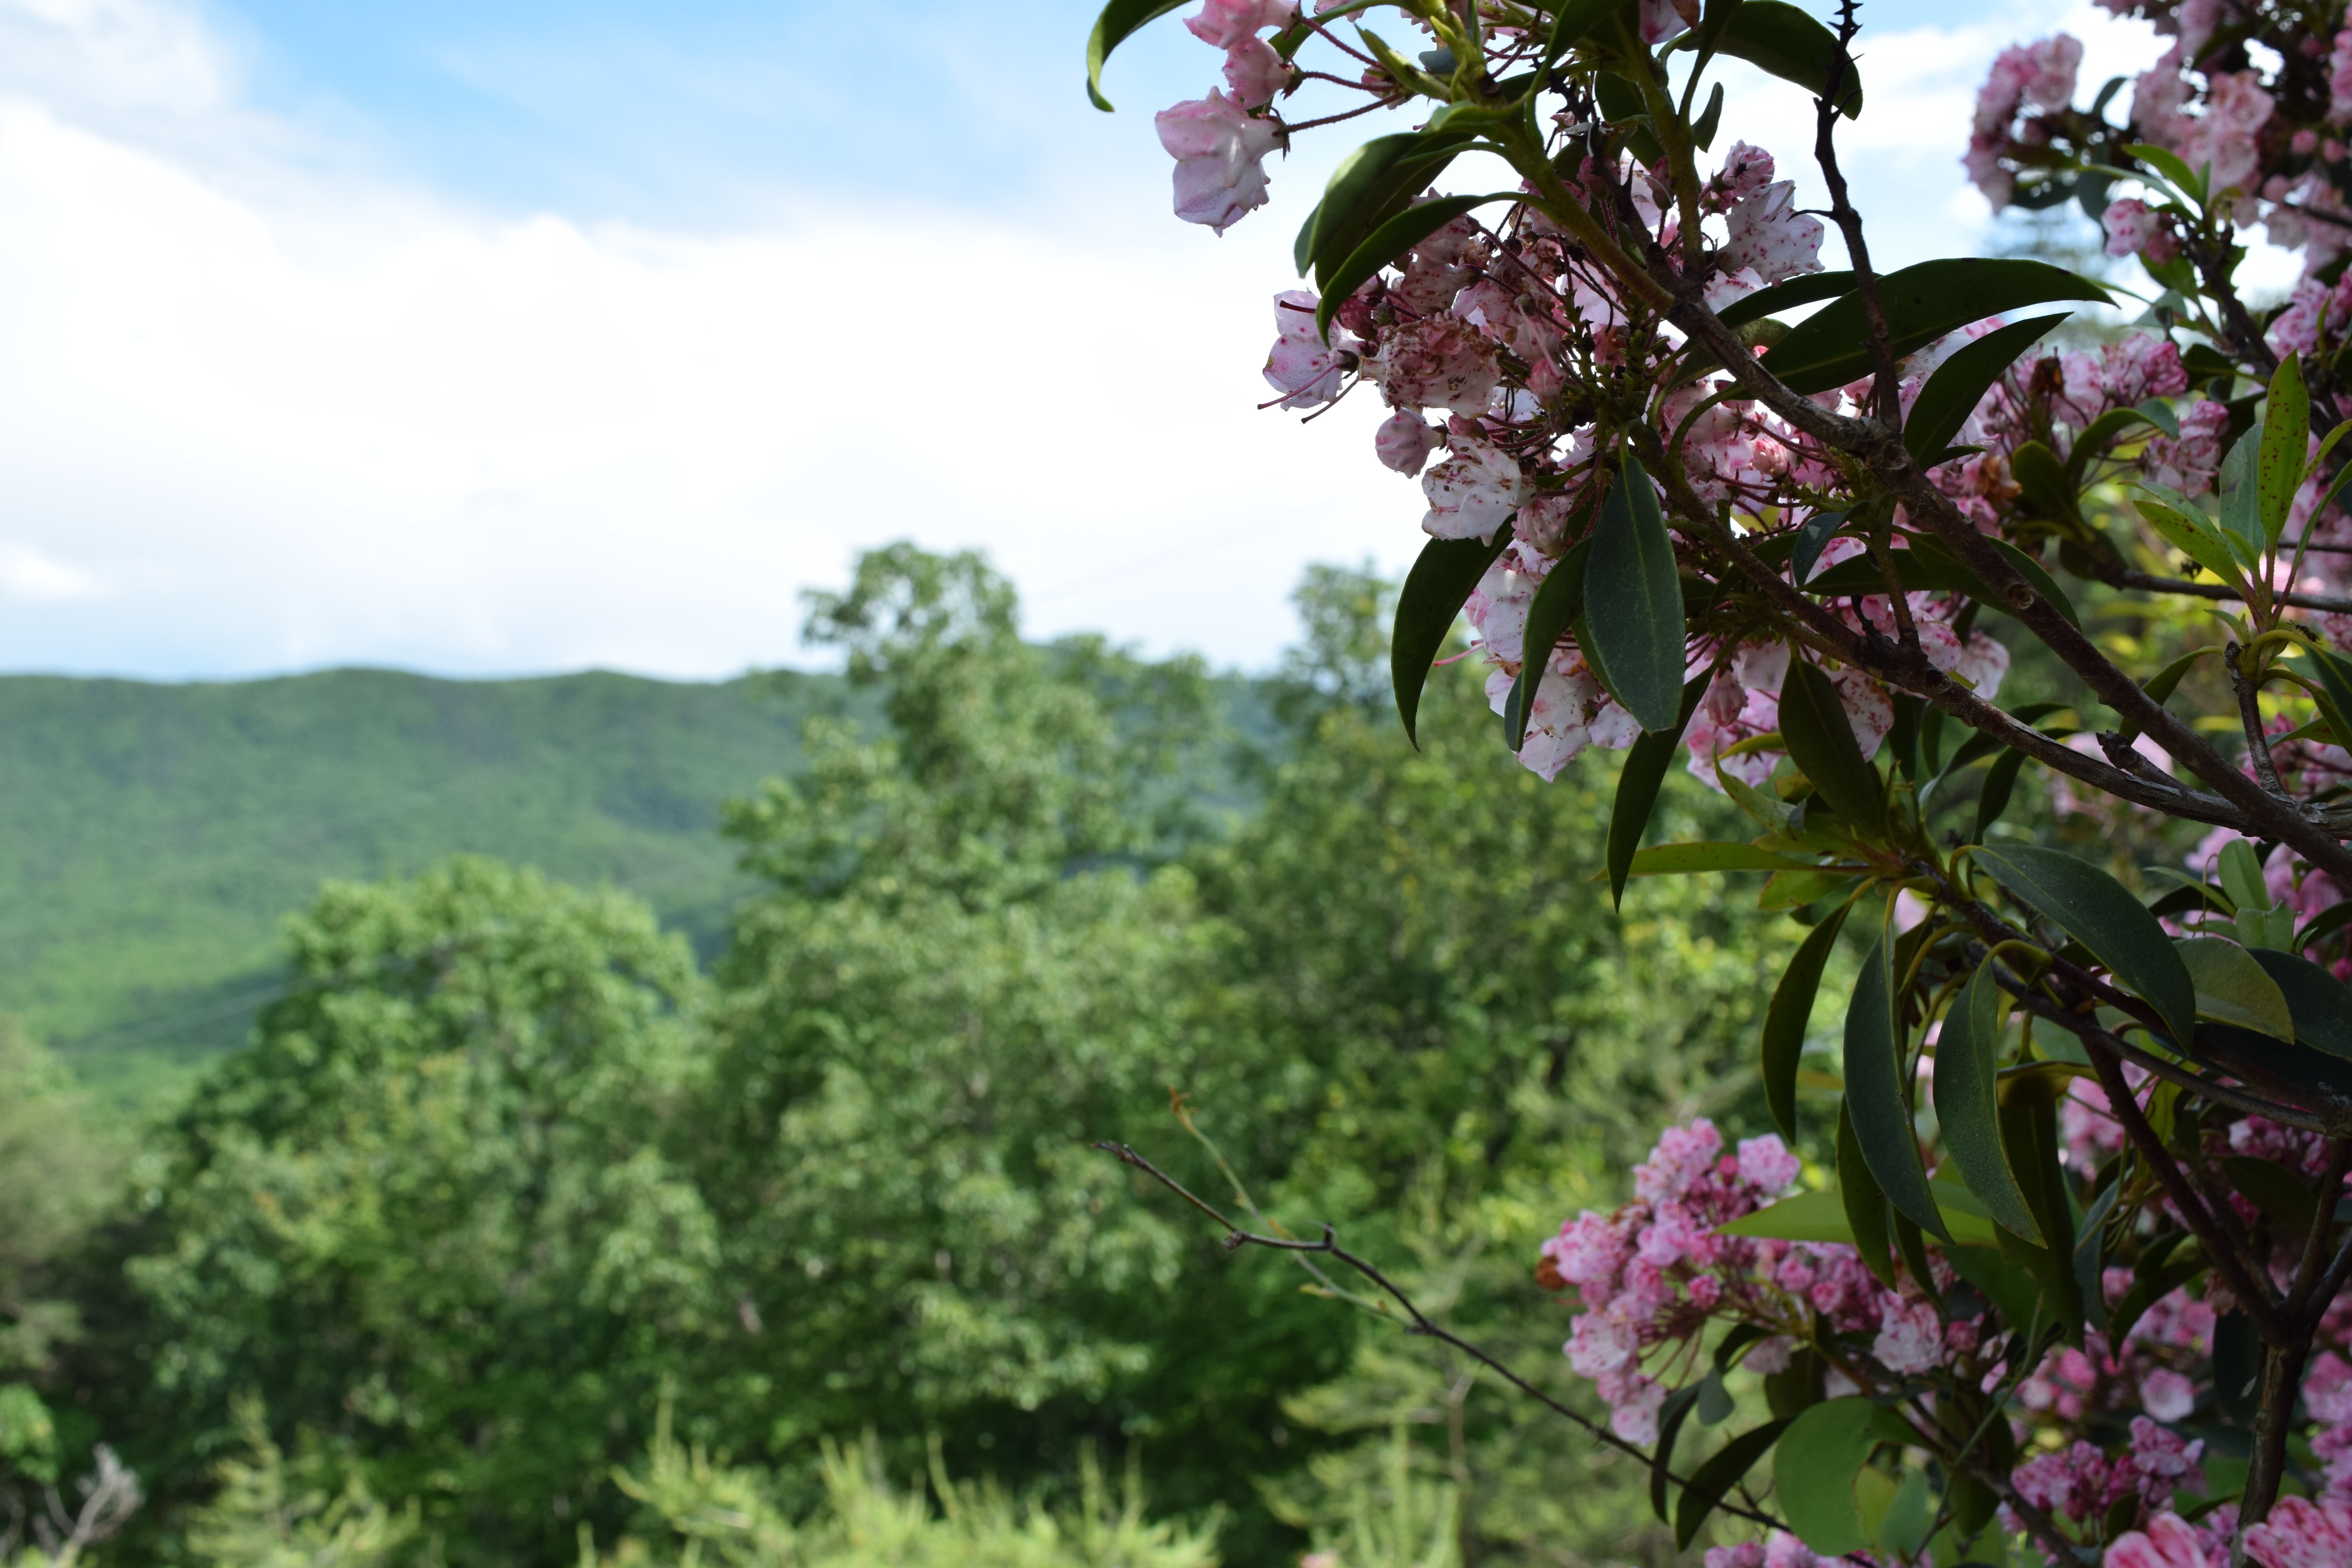
tree, branch, blossom, plant, flower, produce, botany, garden, flora, shrub, flowering plant, land plant